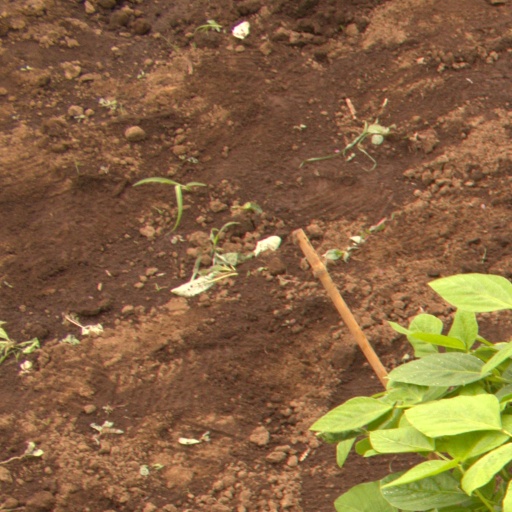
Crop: soybean